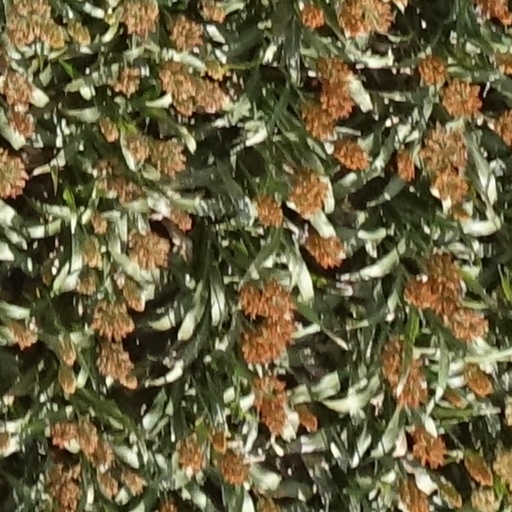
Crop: sorghum